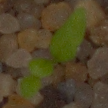
Label: common_chickweed